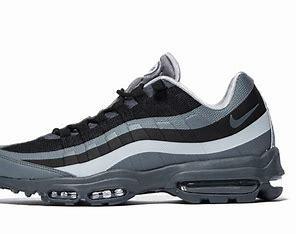
Brand: Nike
Model: Air Max 95